List of languages by first written account

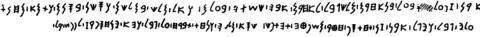
The Ahiram epitaph is the earliest substantial inscription in Phoenician.

The earliest known alphabetic inscriptions, at Serabit el-Khadim ( 1500 BC), appear to record a Northwest Semitic language, though only one or two words have been deciphered.